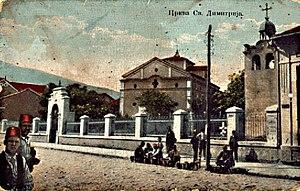
L'église Saint-Dimitri est une église orthodoxe située à Skopje, en Macédoine du Nord et dédiée à saint Dimitri de Thessalonique. Elle se trouve dans le centre de la ville, à l'entrée du vieux bazar.